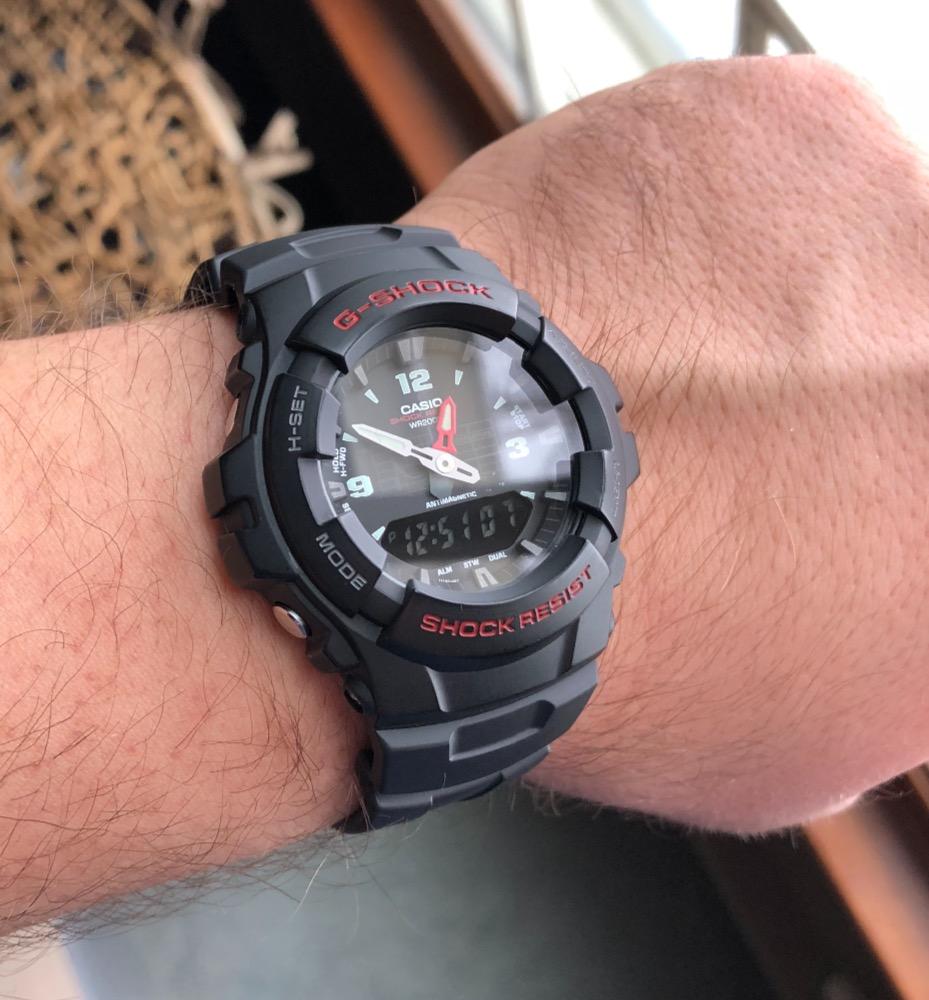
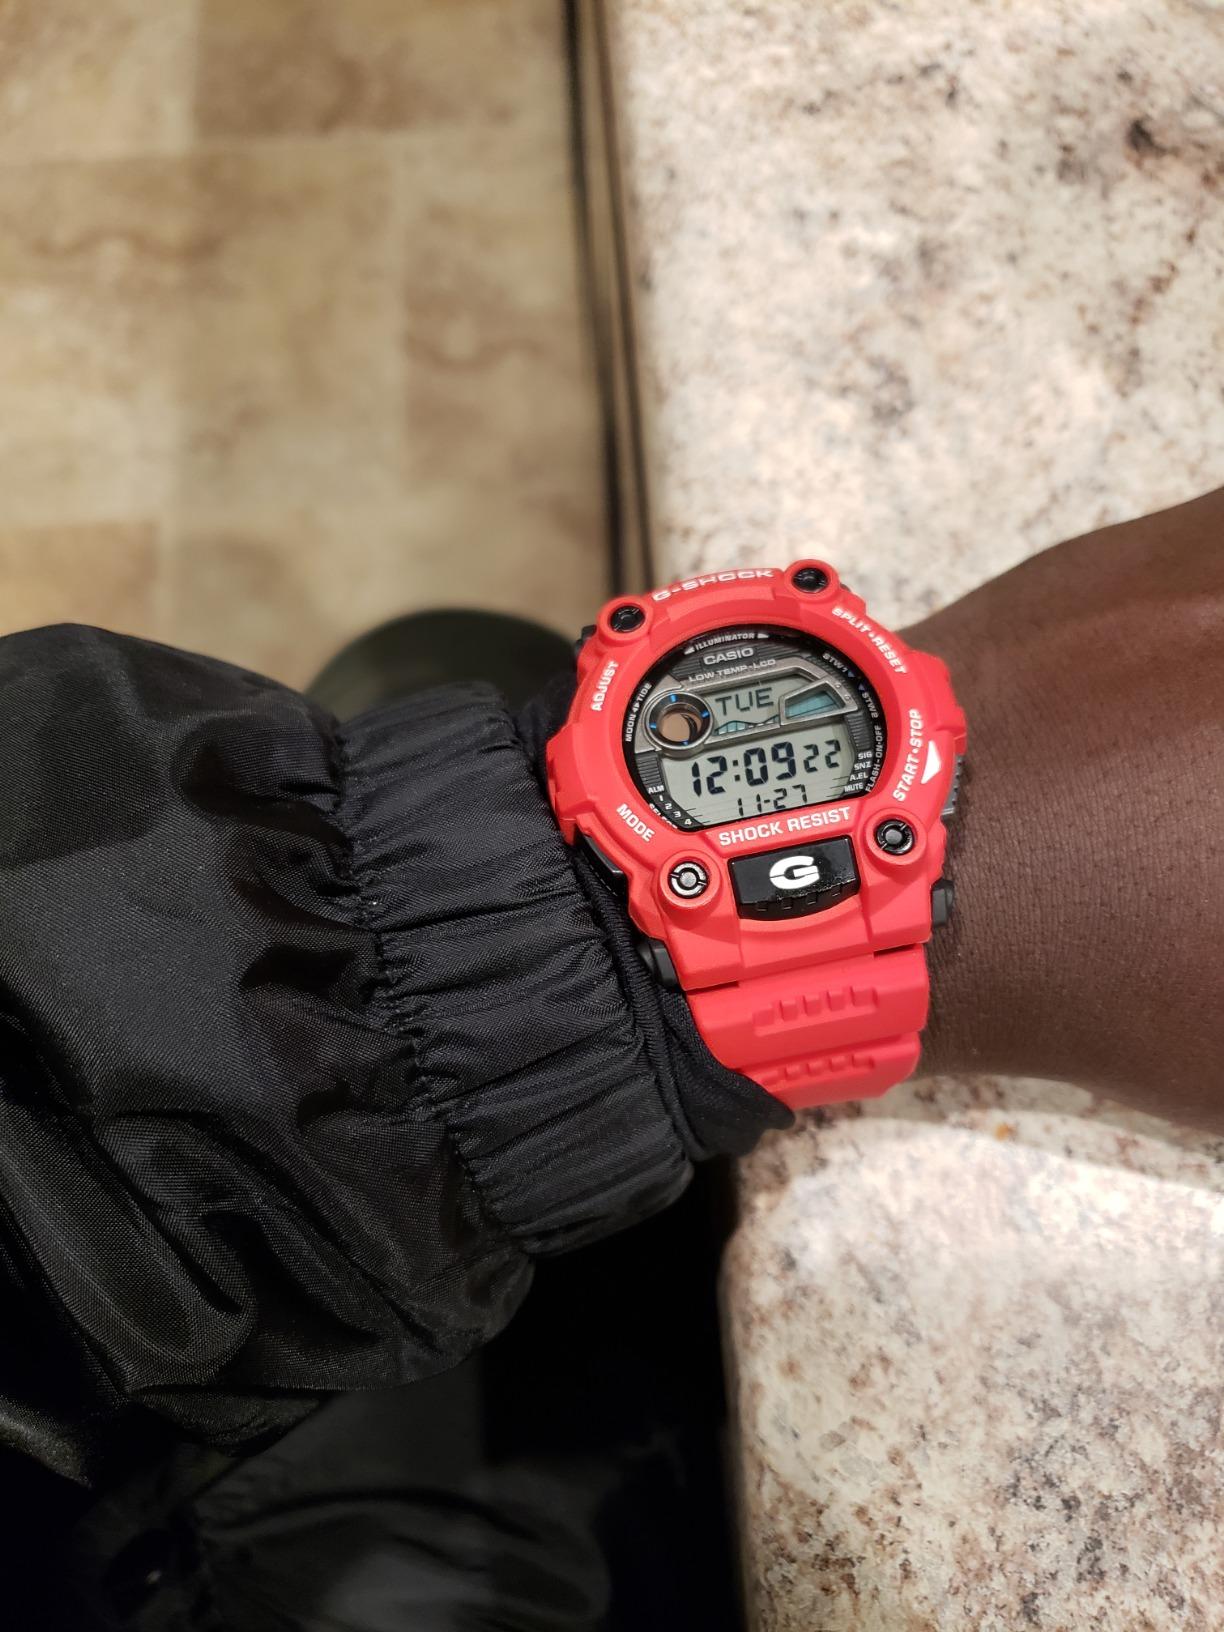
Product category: accessories_watch
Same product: no